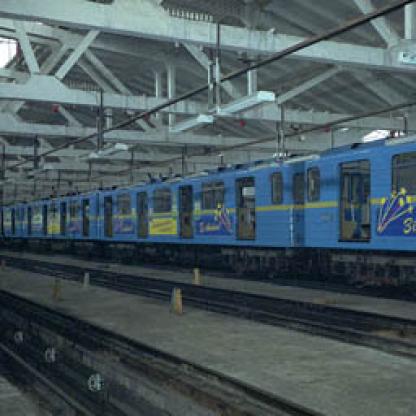
Scene: Indoor